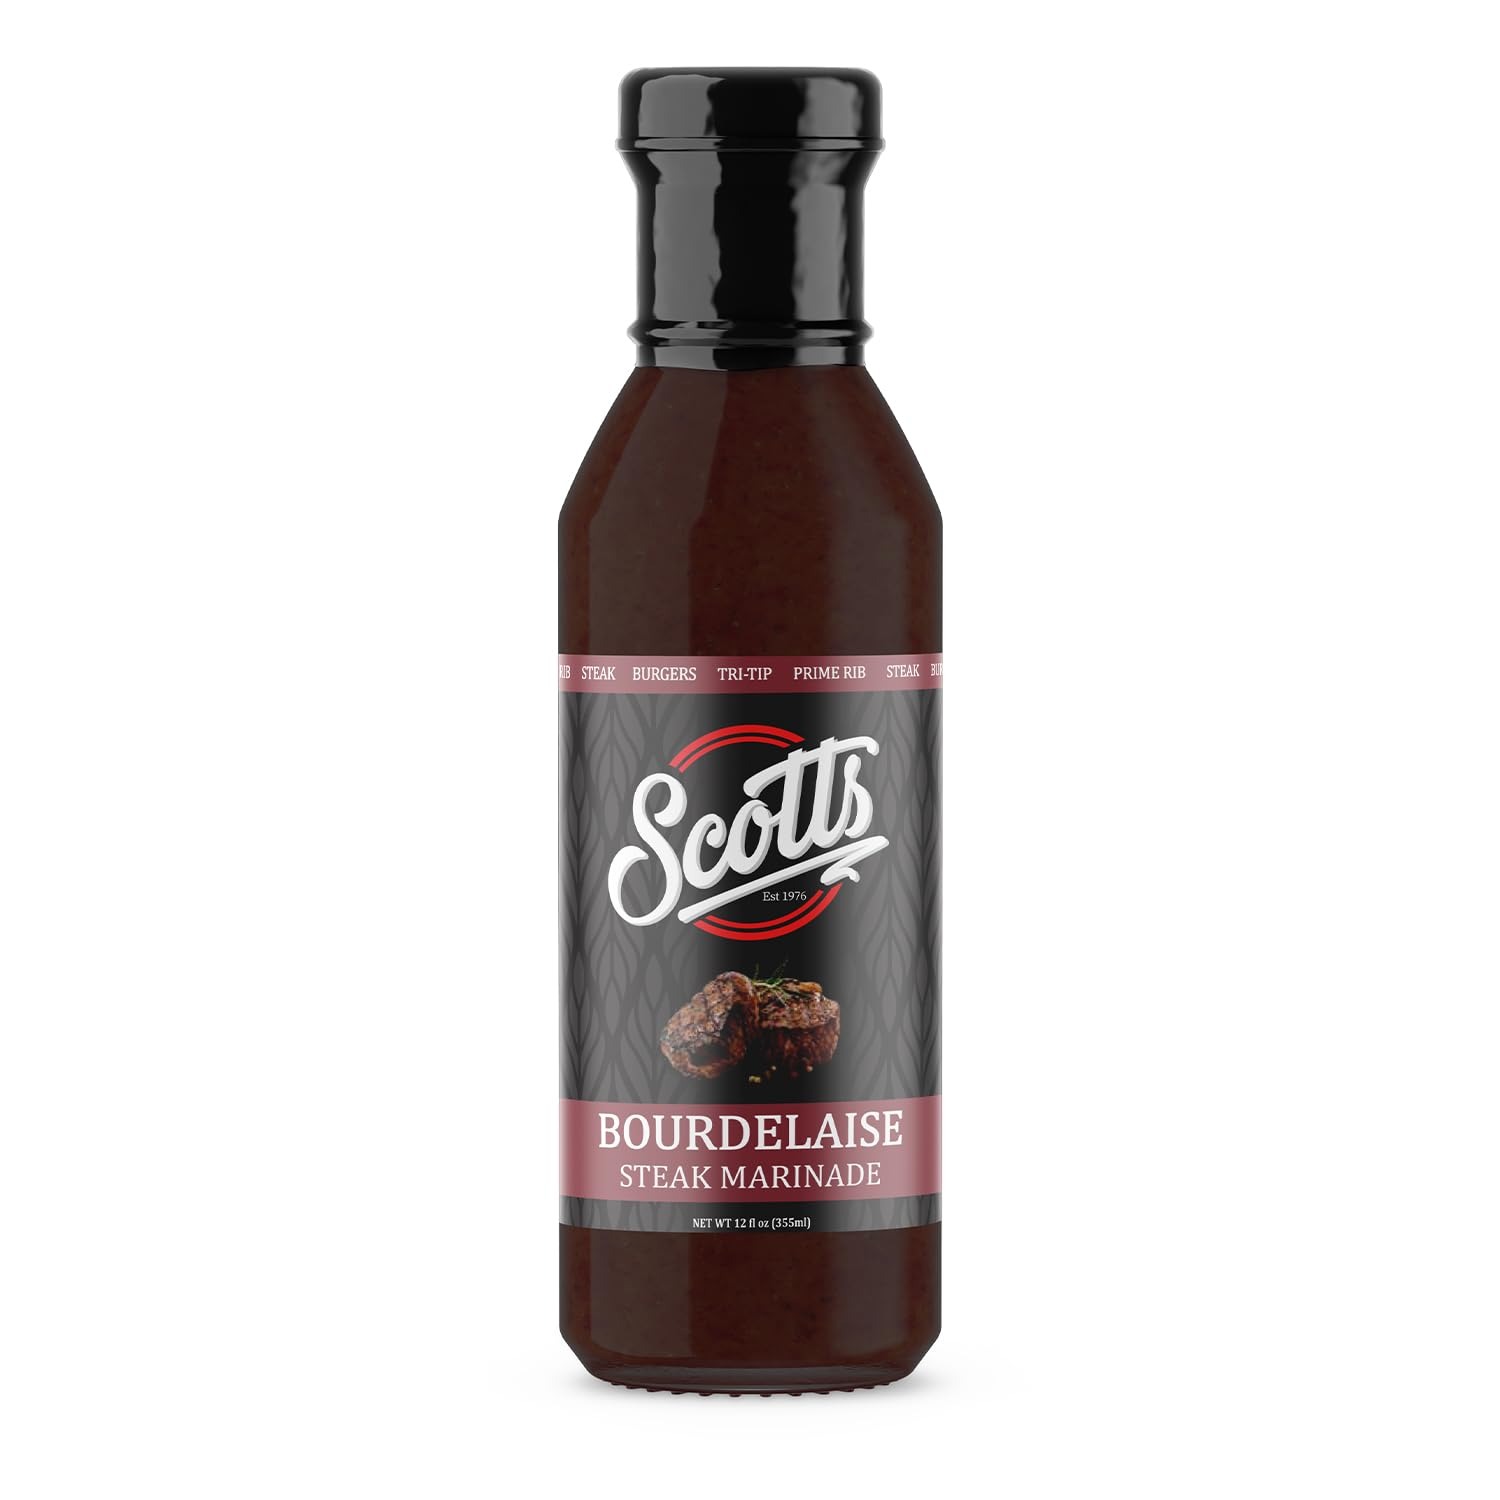
Item Name: Scotts Seasonings and Marinades Bourdelaise Steak Marinade - For Exceptional Entrees - 12 fl oz
Value: 12.0
Unit: Fl Oz

Price: 18.49